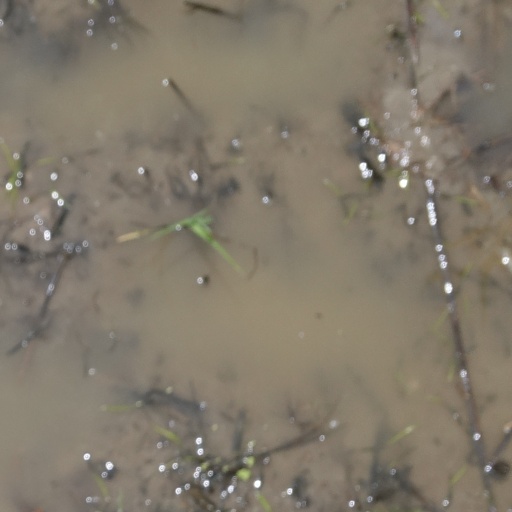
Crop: rice